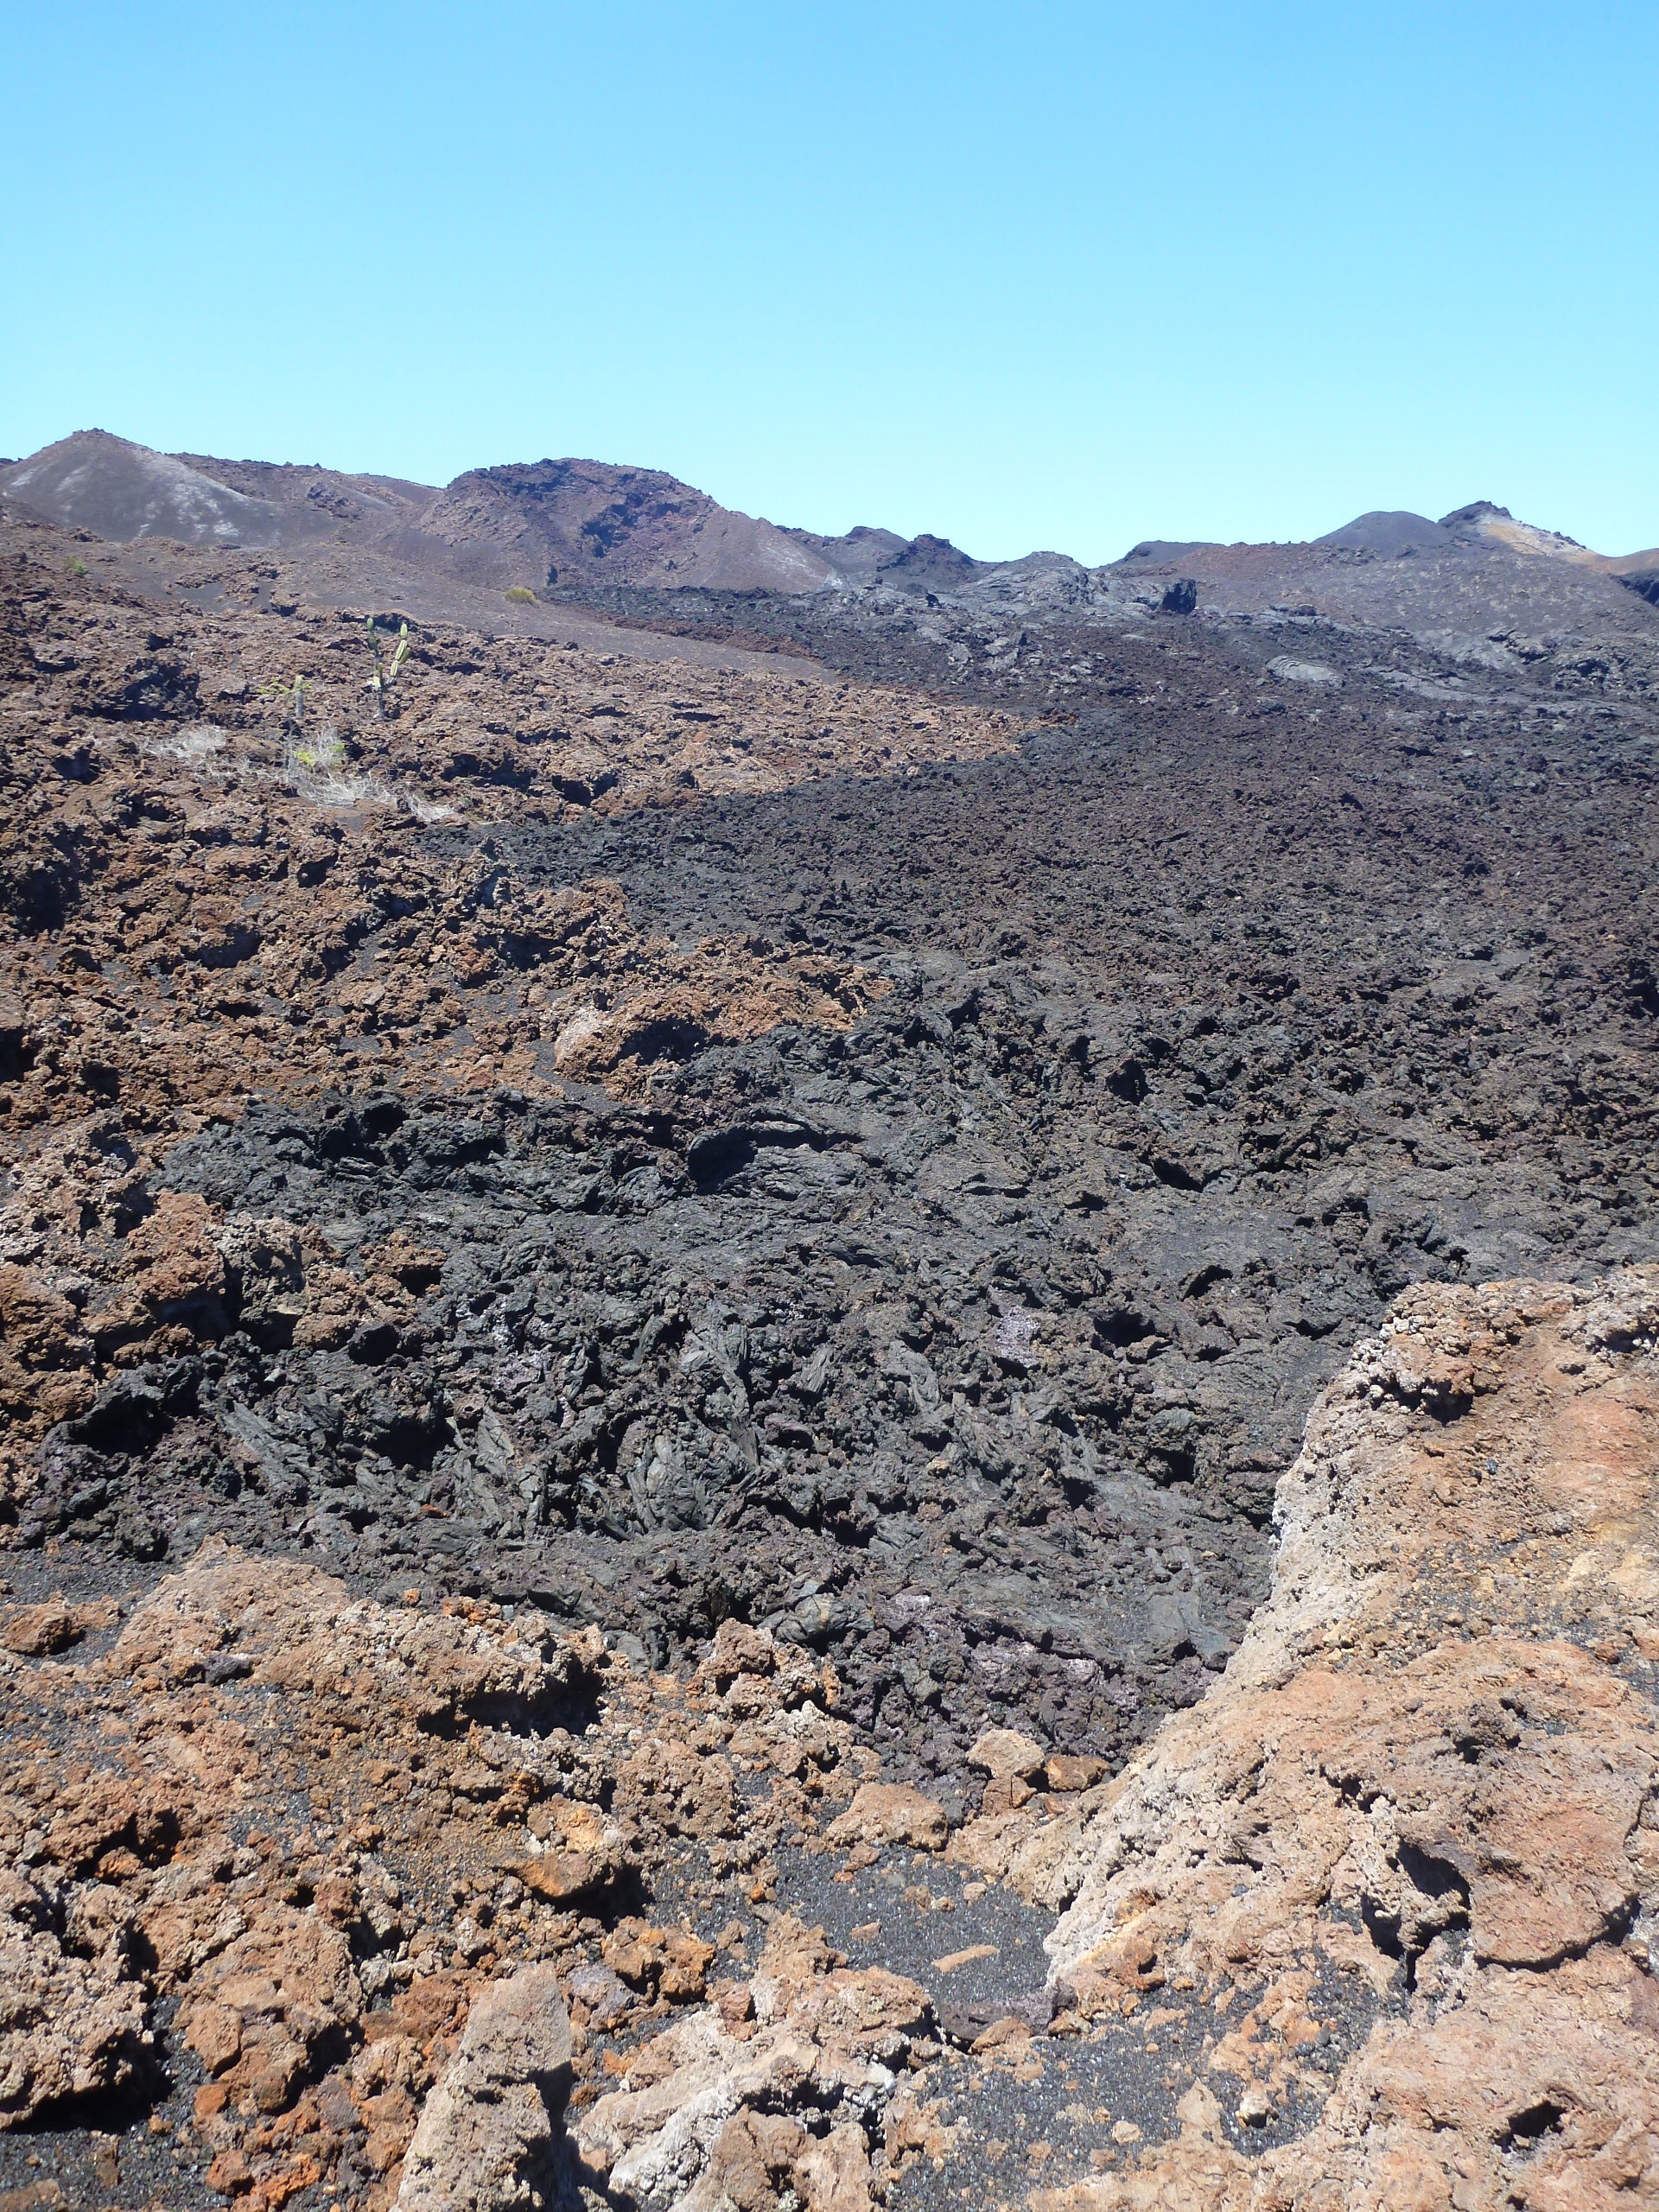
landscape, nature, rock, wilderness, walking, mountain, trail, desert, adventure, valley, volcano, soil, ridge, summit, geology, badlands, plateau, lava, slag, volcanic, galapagos, wadi, landform, lava flow, volcanism, natural environment, geographical feature, mountainous landforms, geological phenomenon